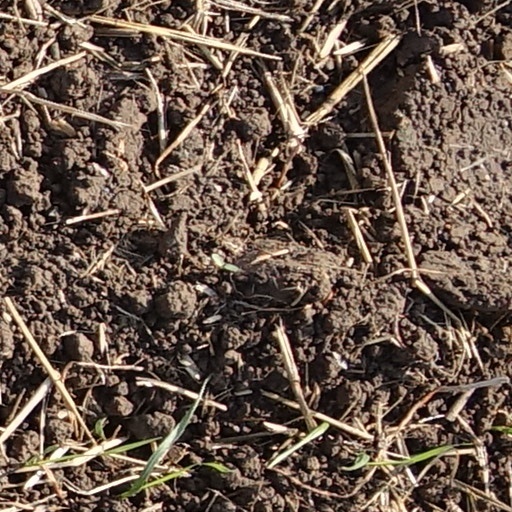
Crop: wheat